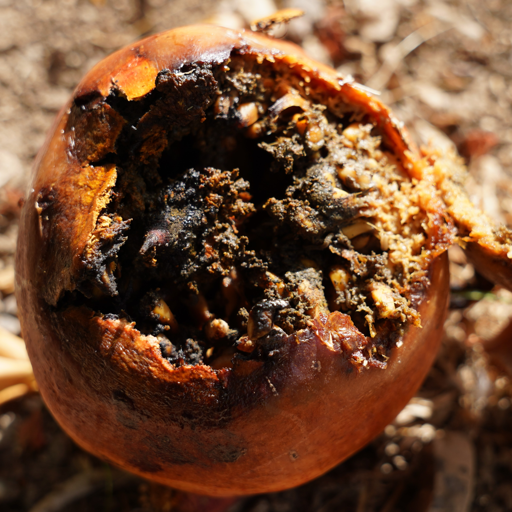
Label: Ectomyelois ceratoniae